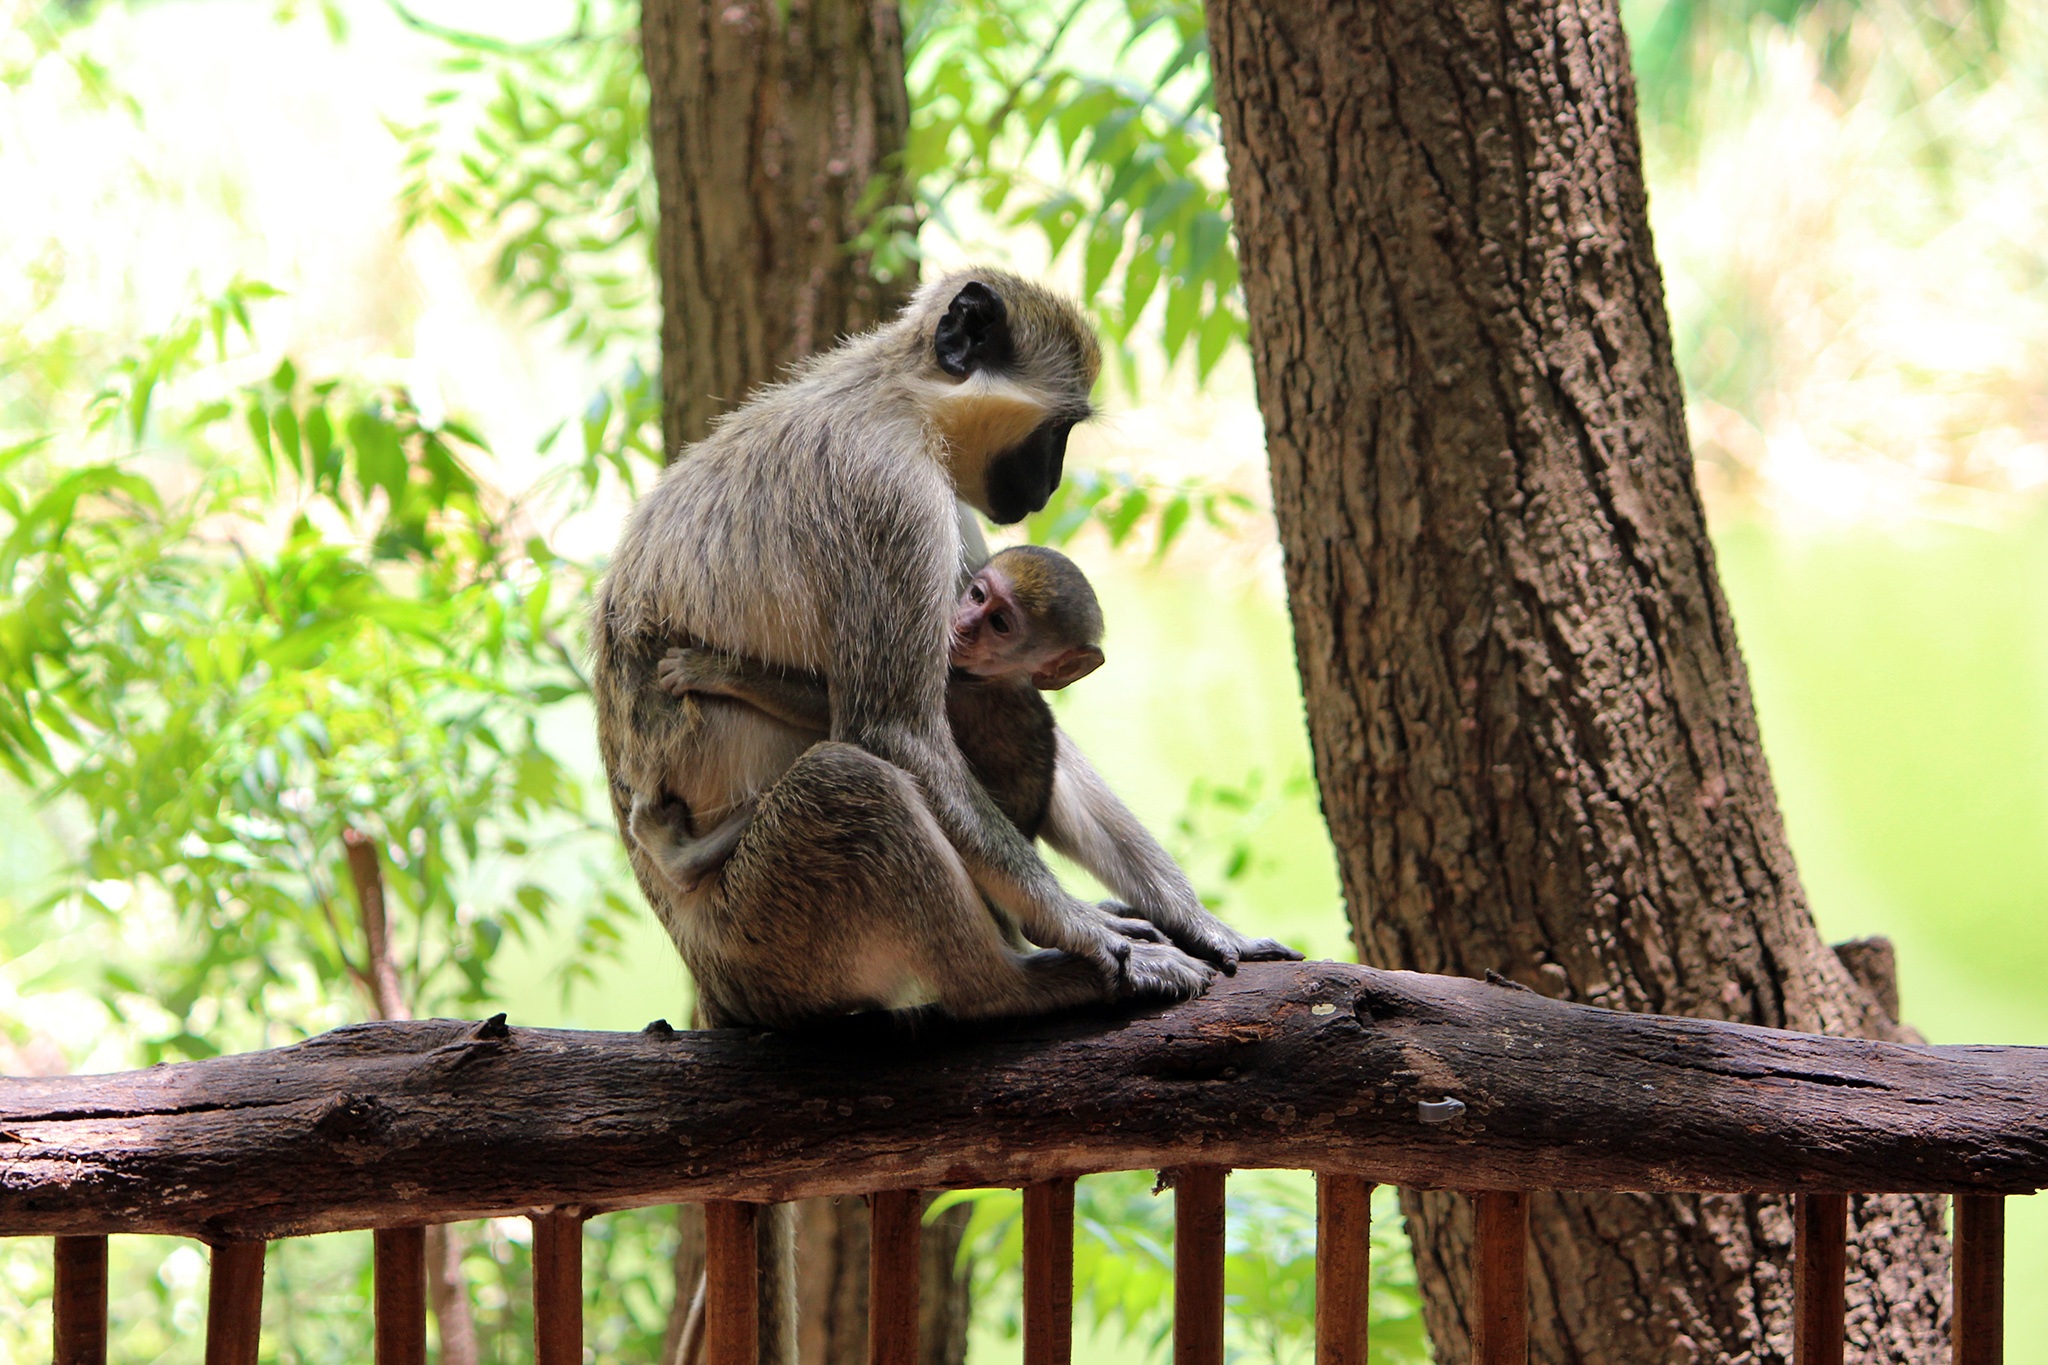
branch, animal, female, wildlife, zoo, jungle, mammal, monkey, baby, fauna, mother, vertebrate